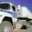
Label: truck